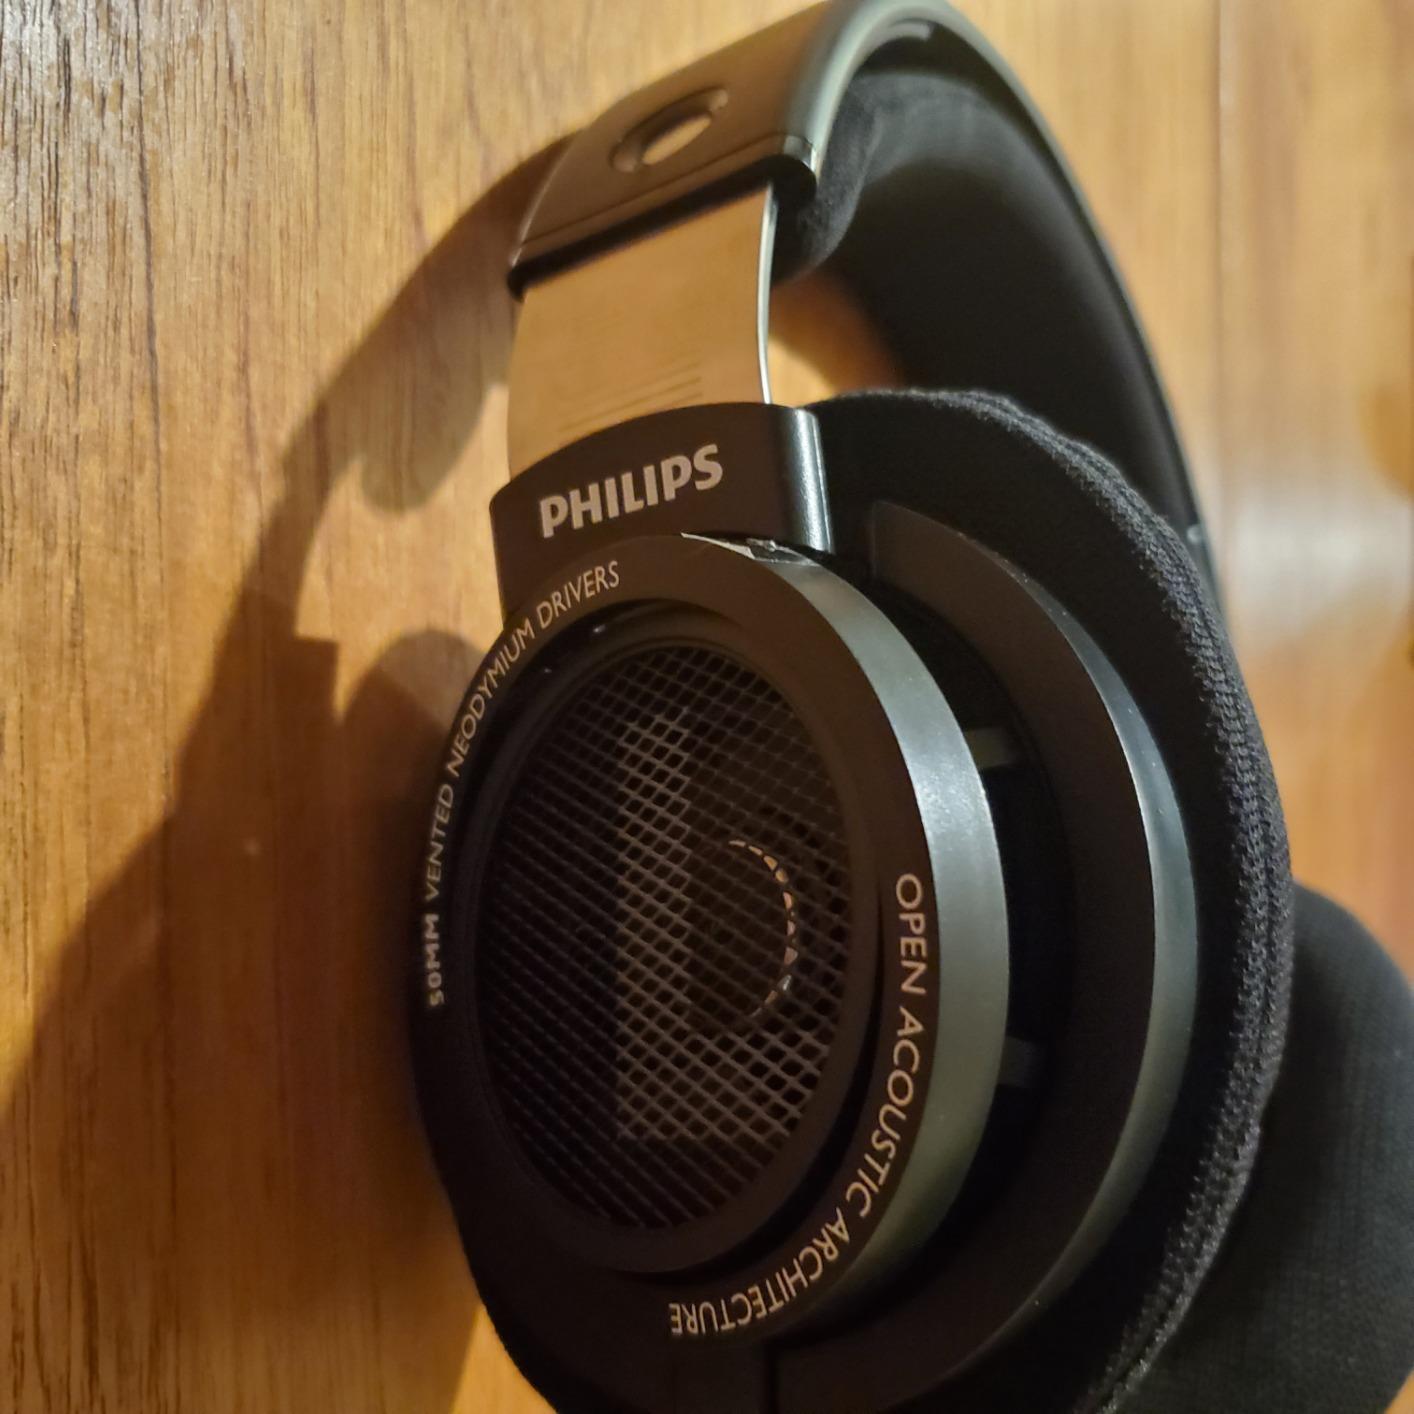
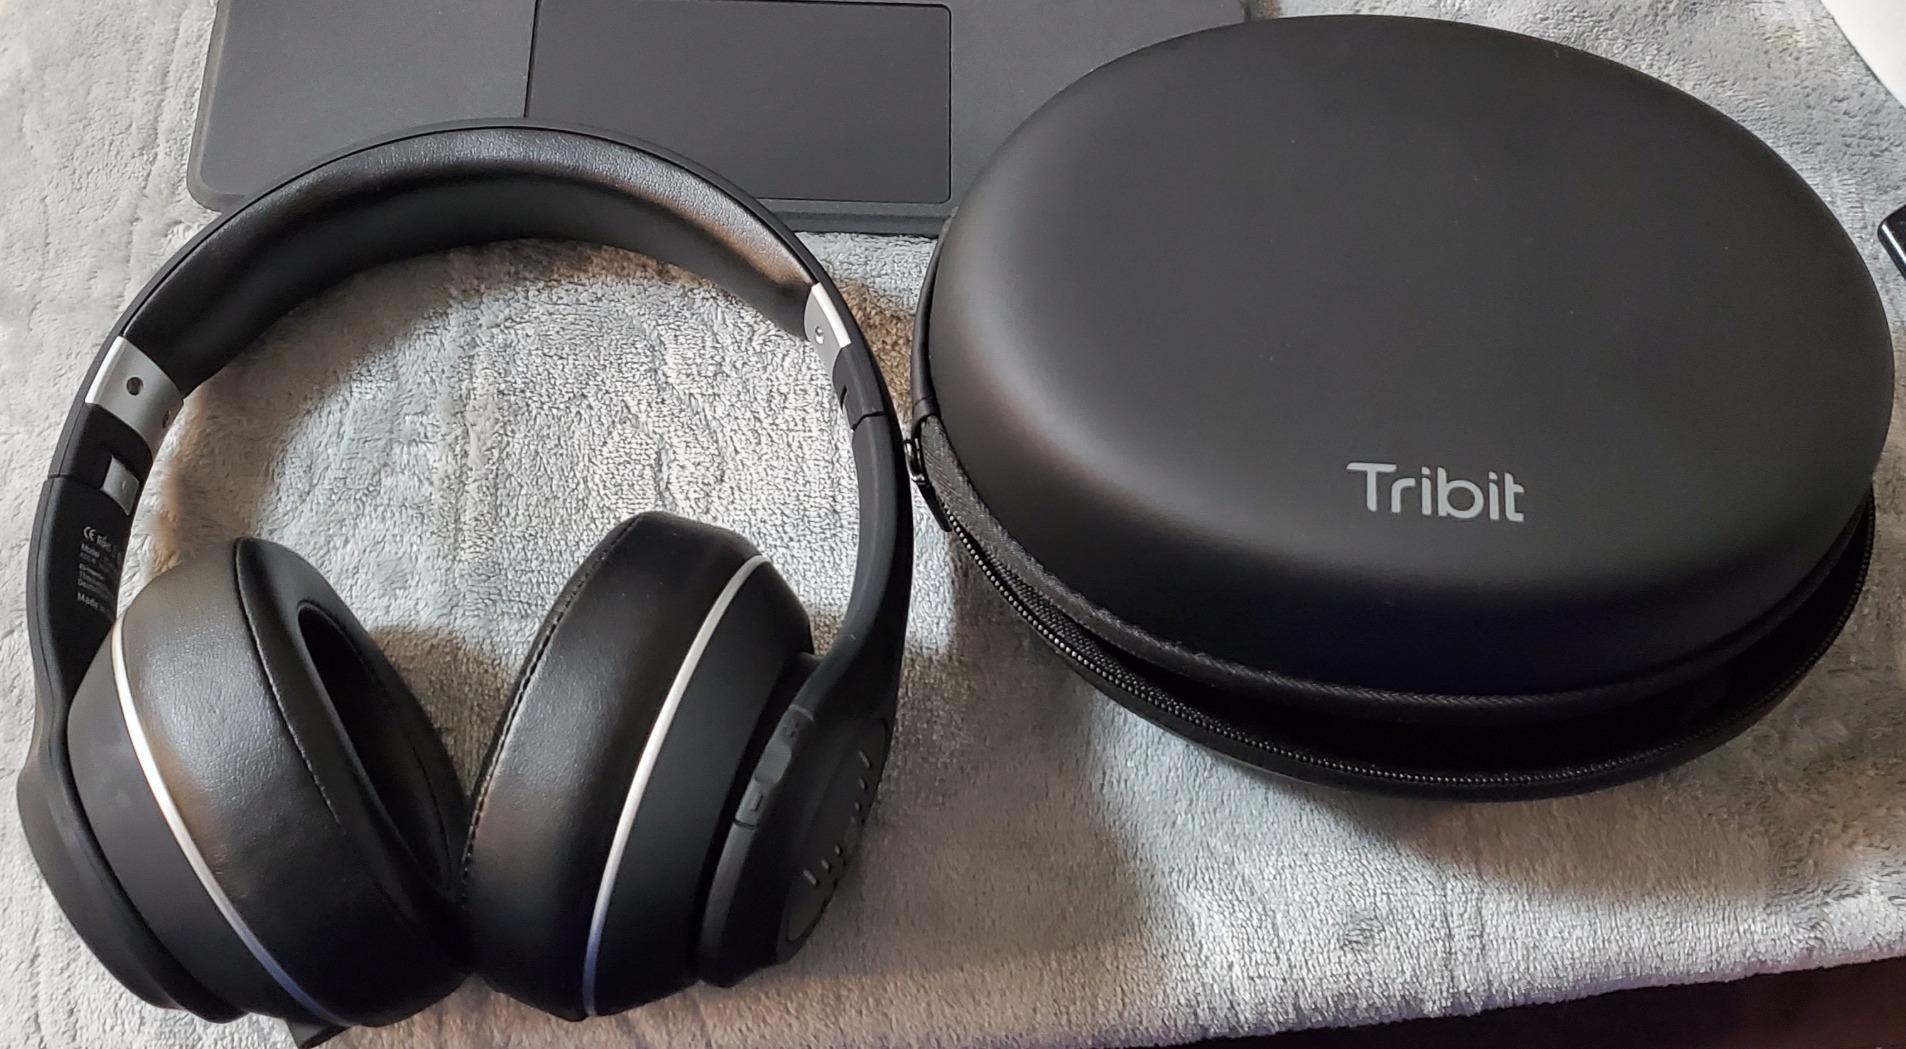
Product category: headphones
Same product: no